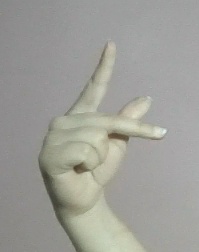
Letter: dha